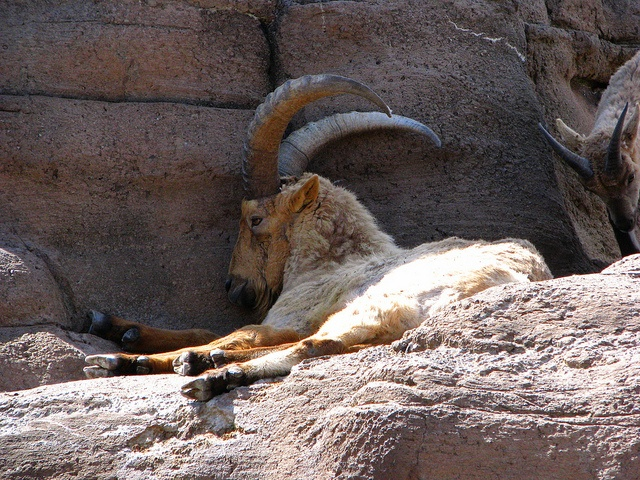
A goat with long horns laying on top of a rock.
THERE IS A RAM THAT IS LYING DOWN
there is a large goat sitting and leaning on a rock
a ram lying on a stone surface next to a stone wall
An old goat with big horns resting in the shade